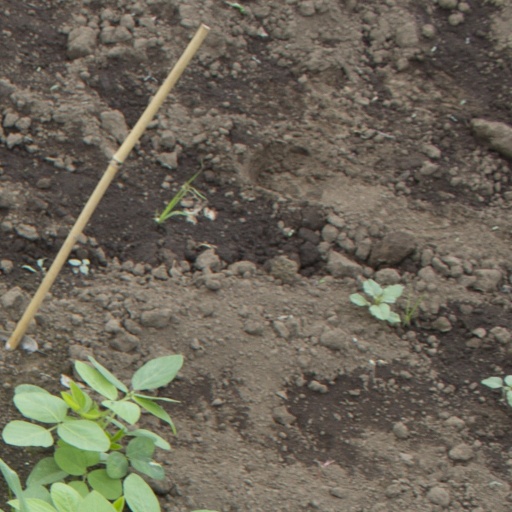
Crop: soybean